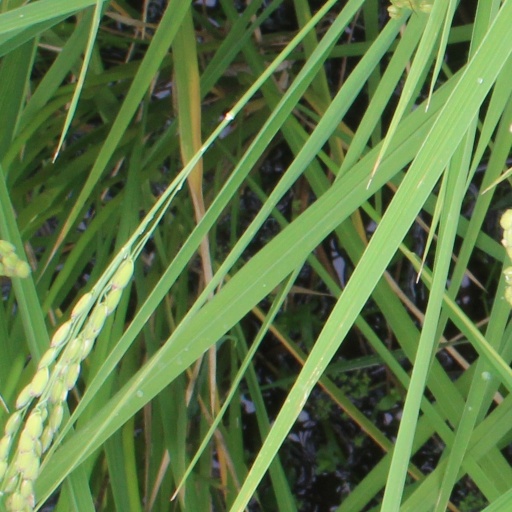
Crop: rice